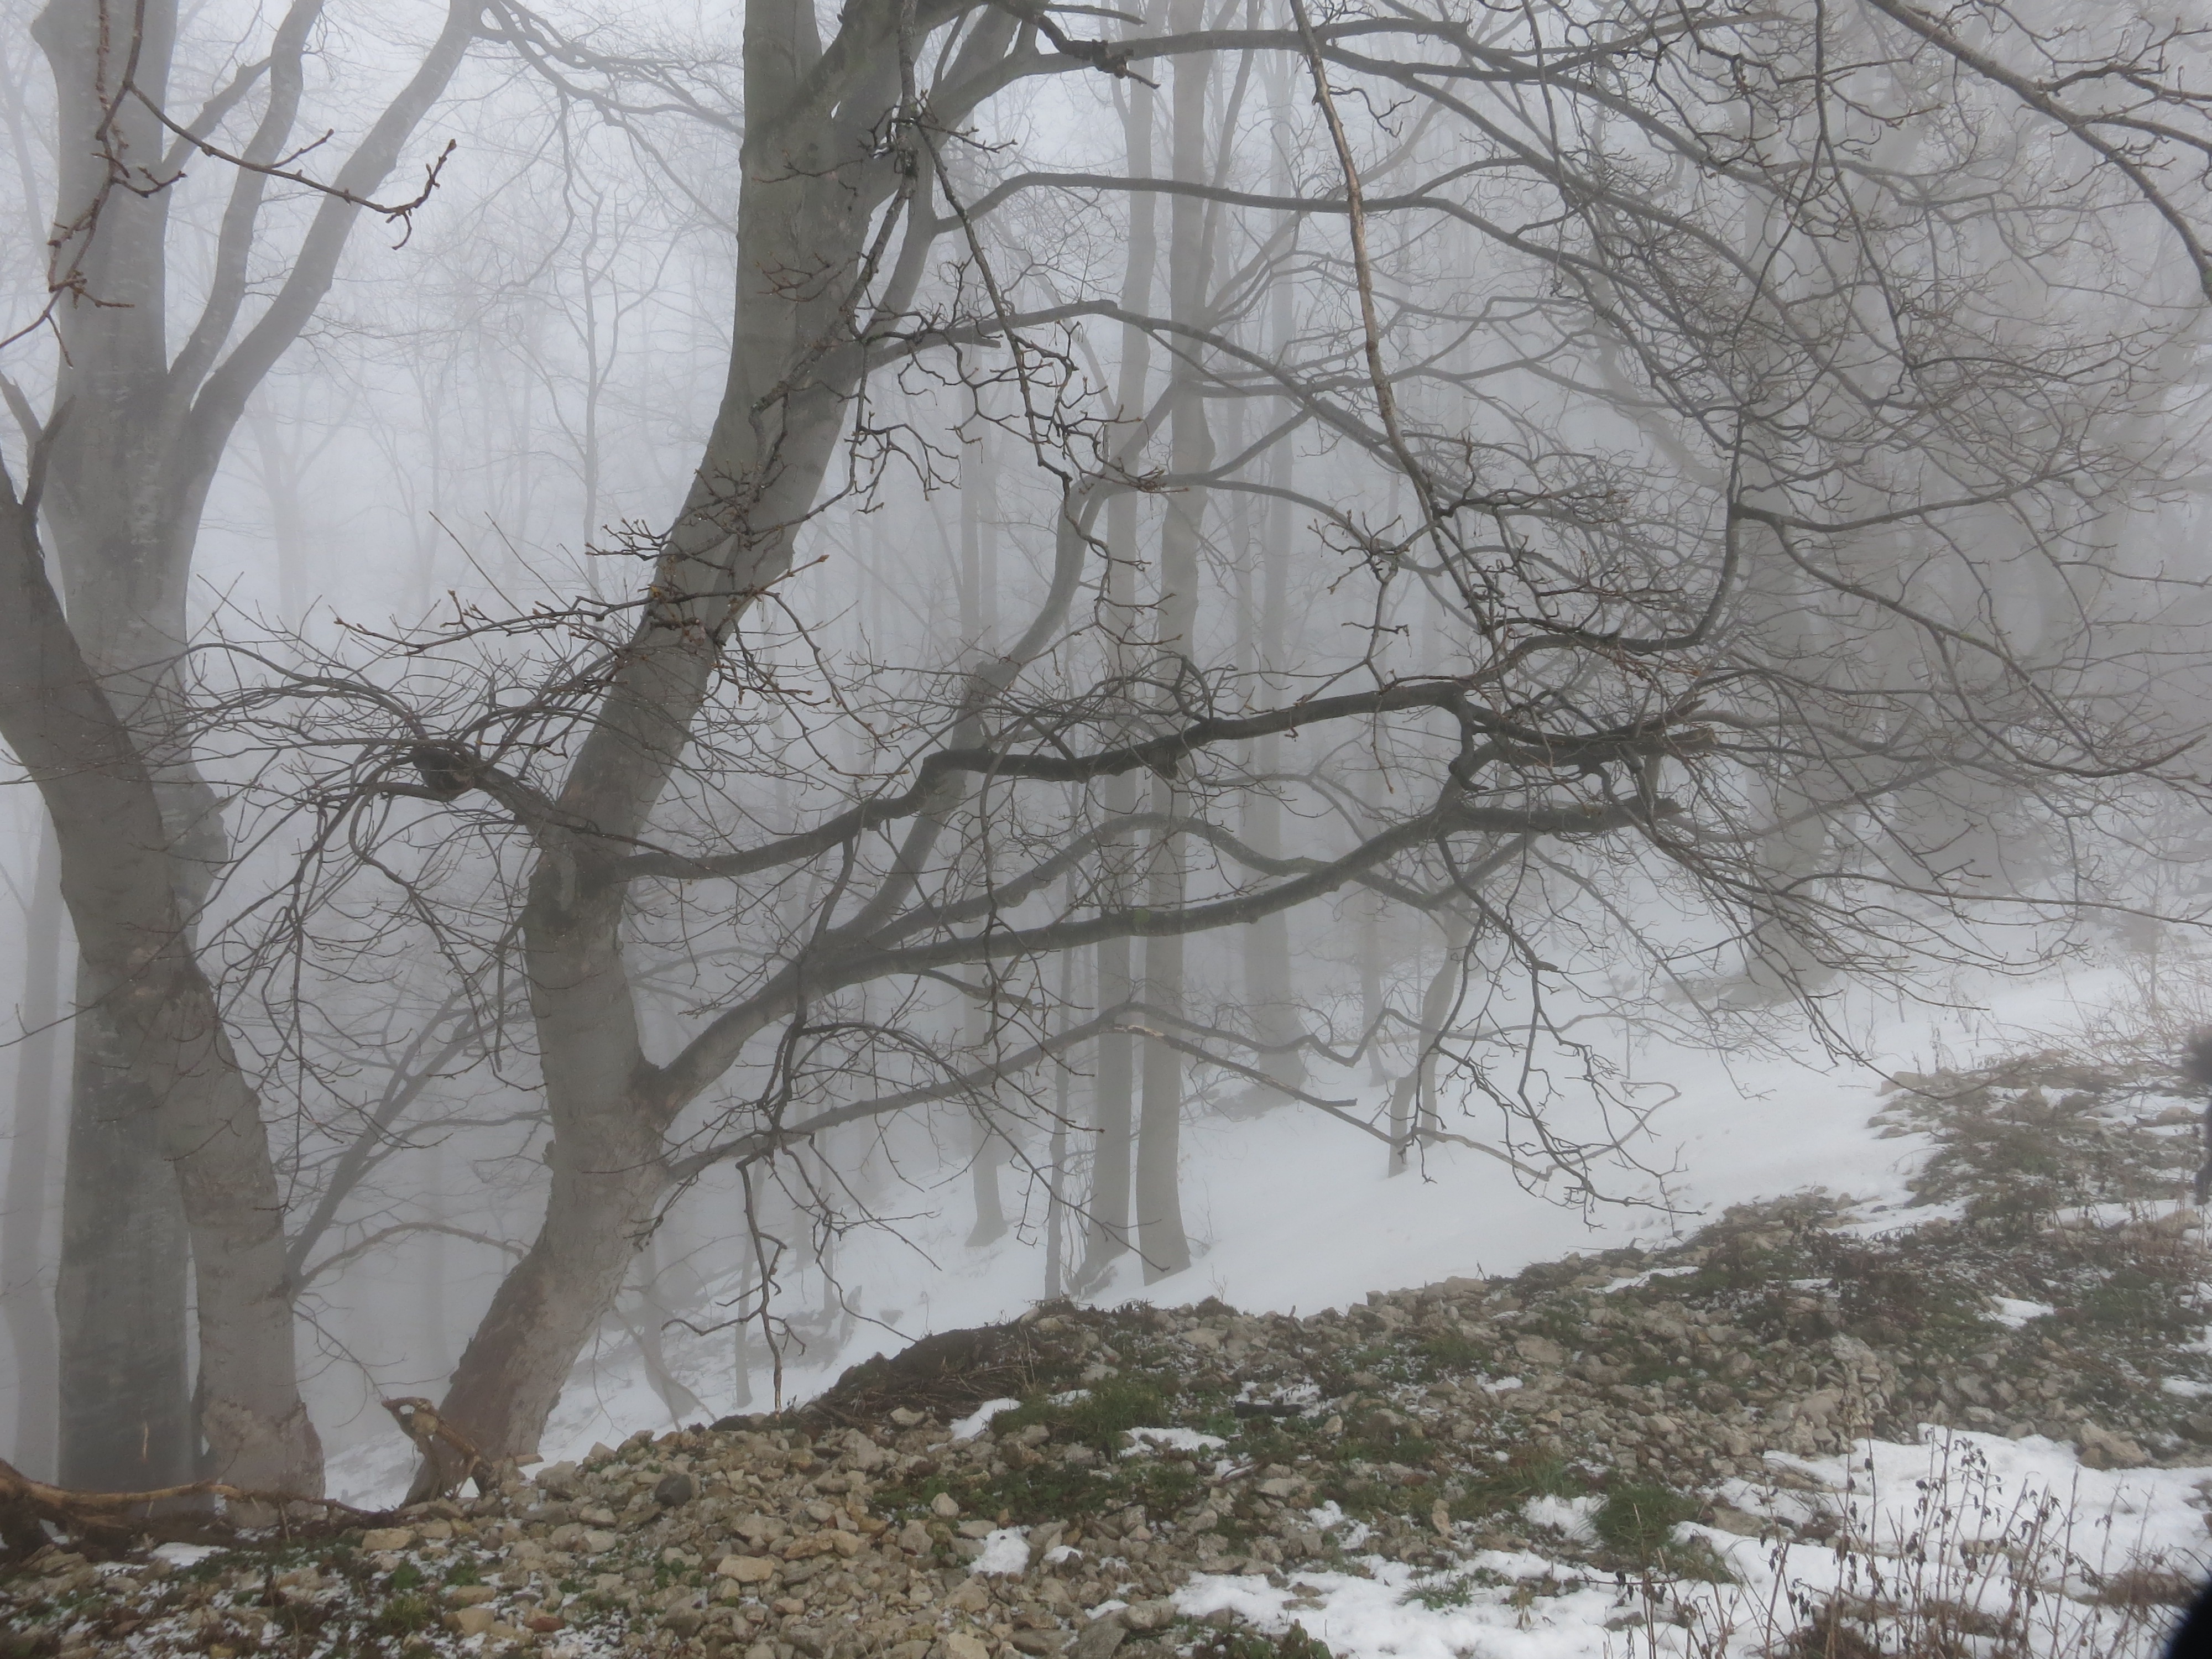
tree, forest, branch, snow, cold, winter, fog, mist, frost, ice, weather, season, blizzard, woodland, freezing, atmospheric phenomenon, winter storm